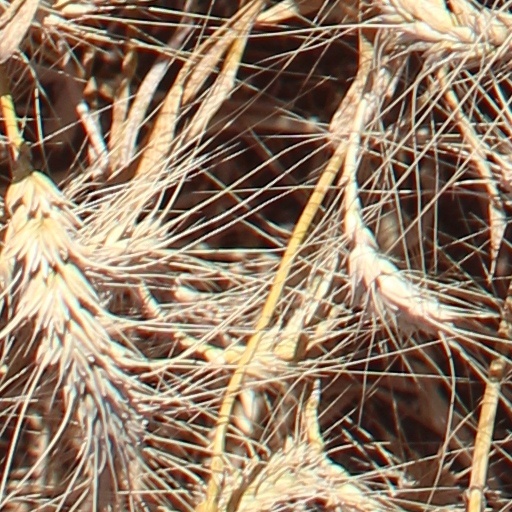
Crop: wheat